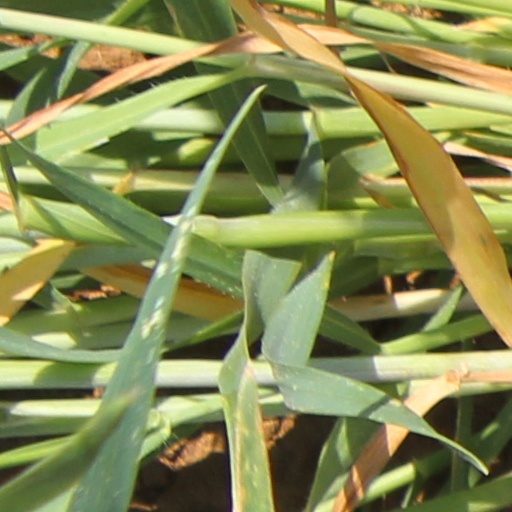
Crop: wheat